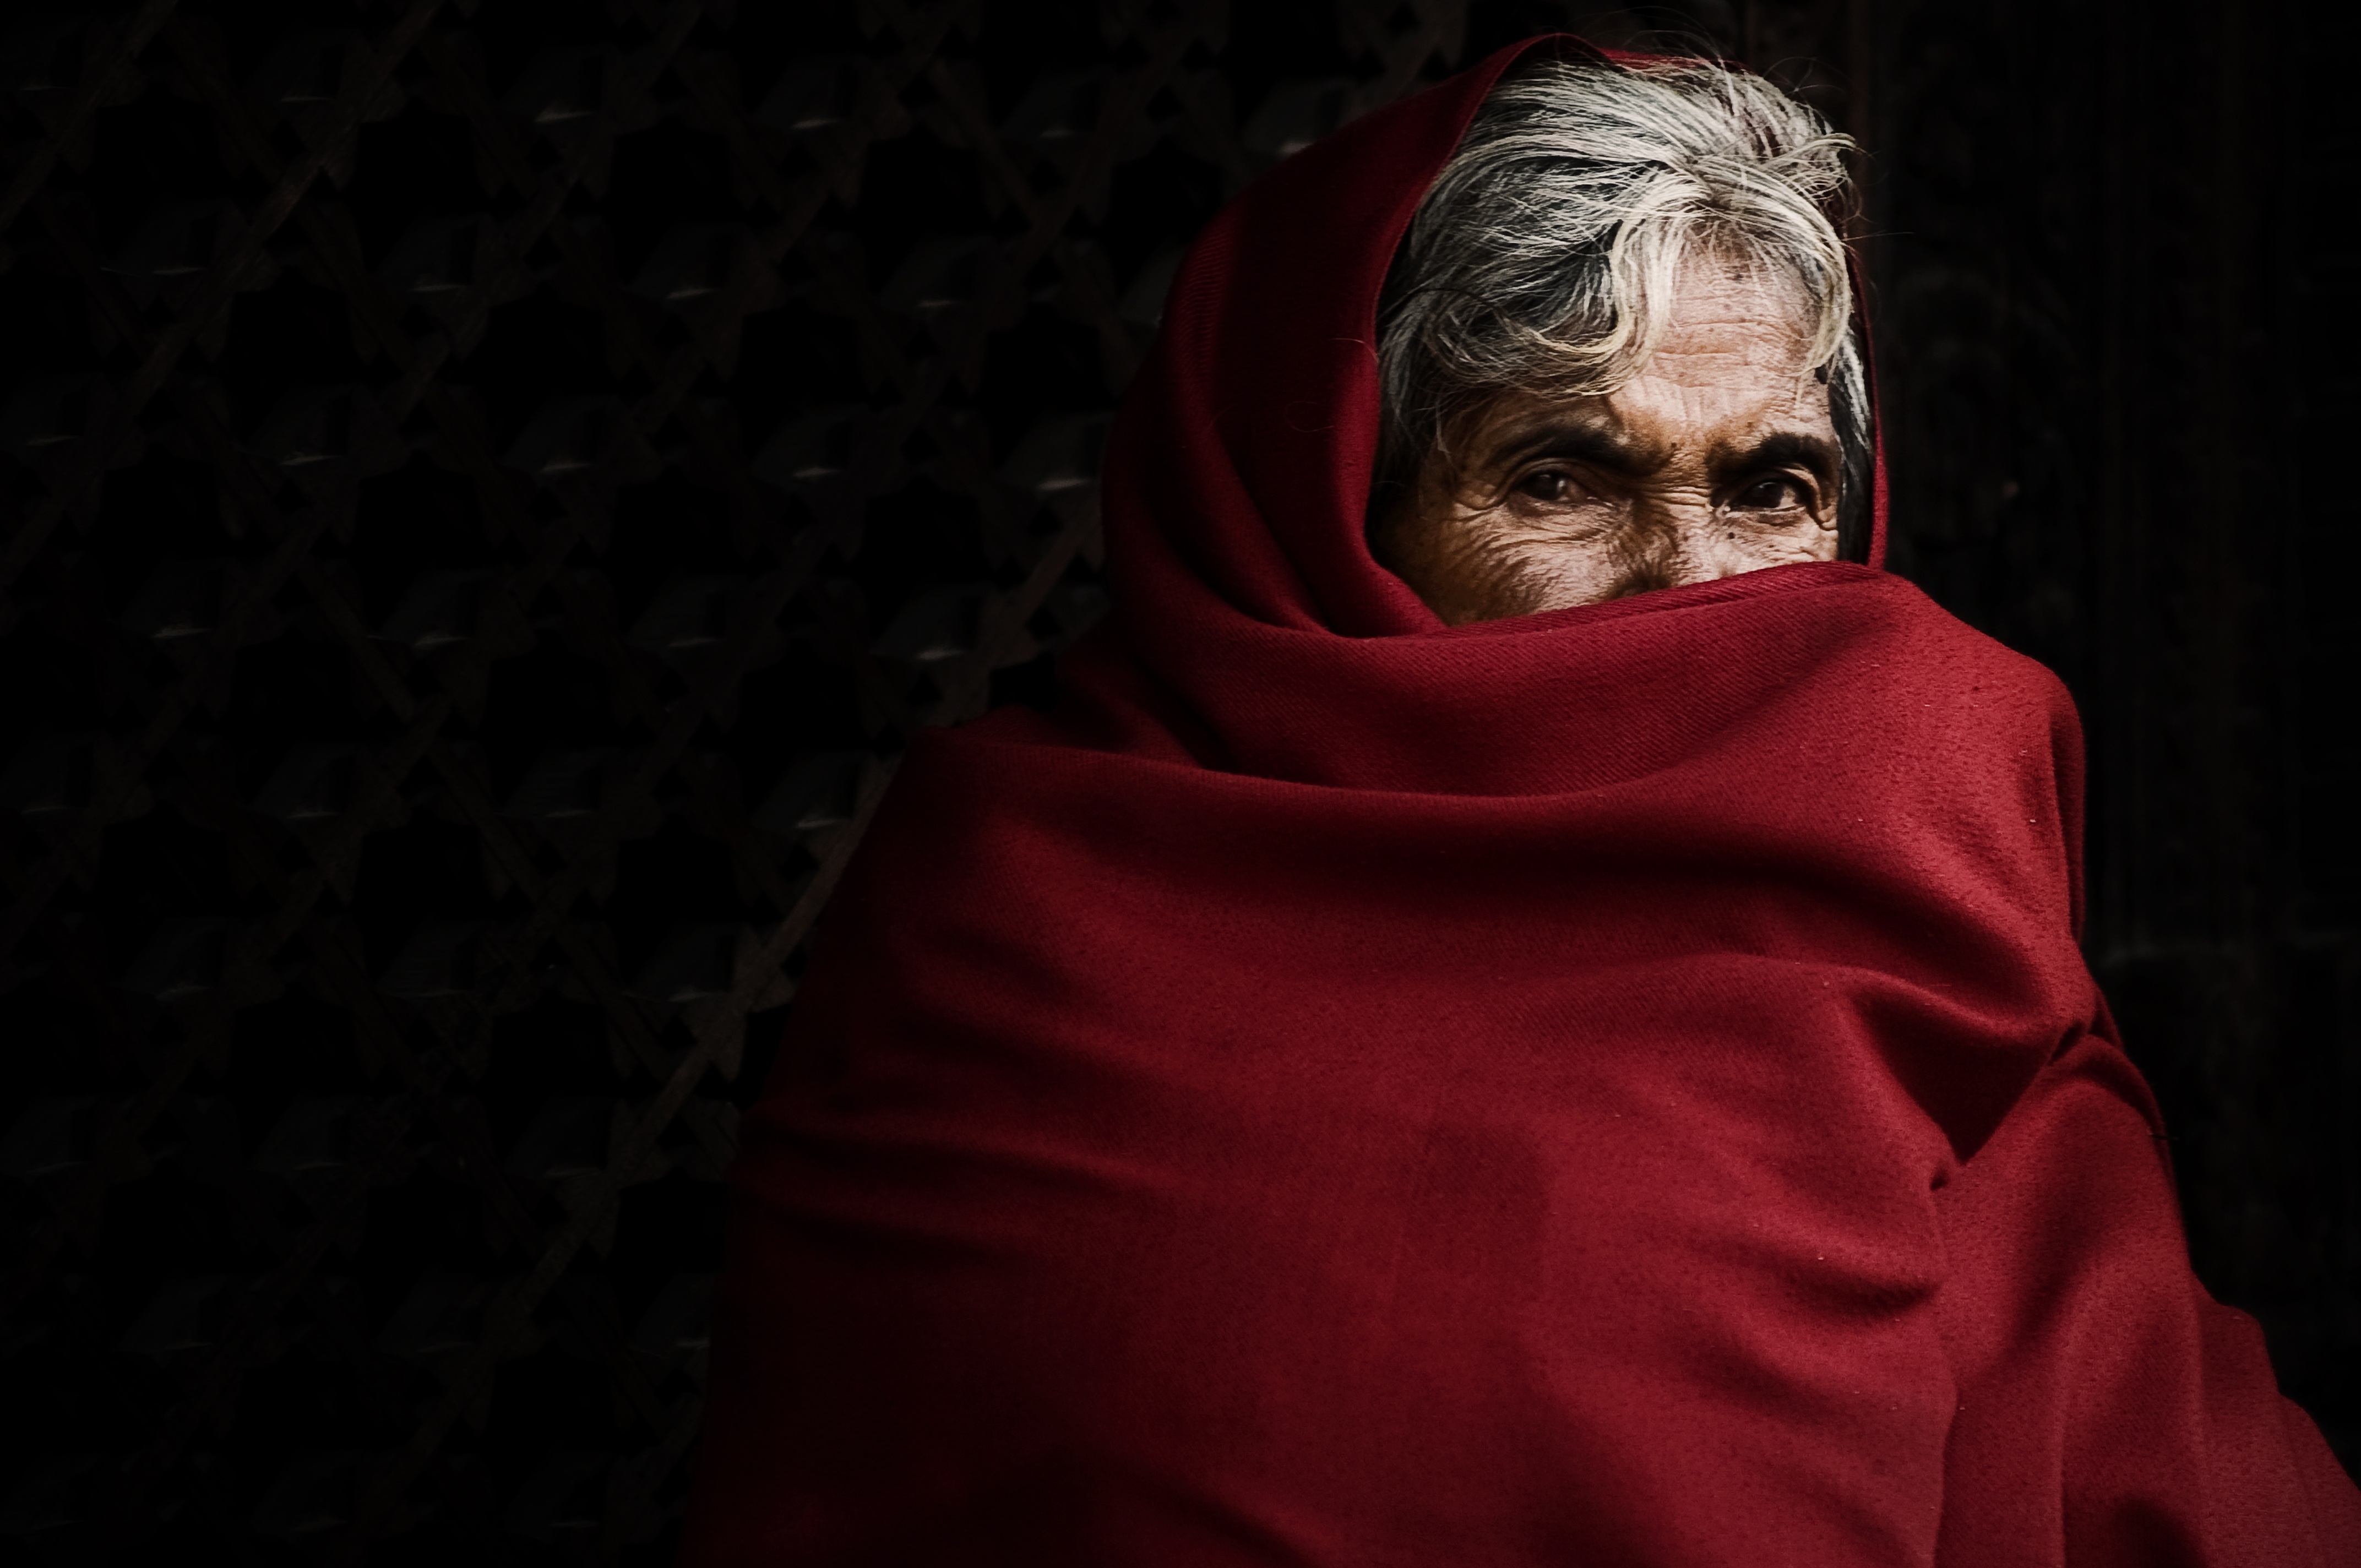
person, woman, old, portrait, red, color, darkness, scarf, grandma, head, elderly, wear, fictional character